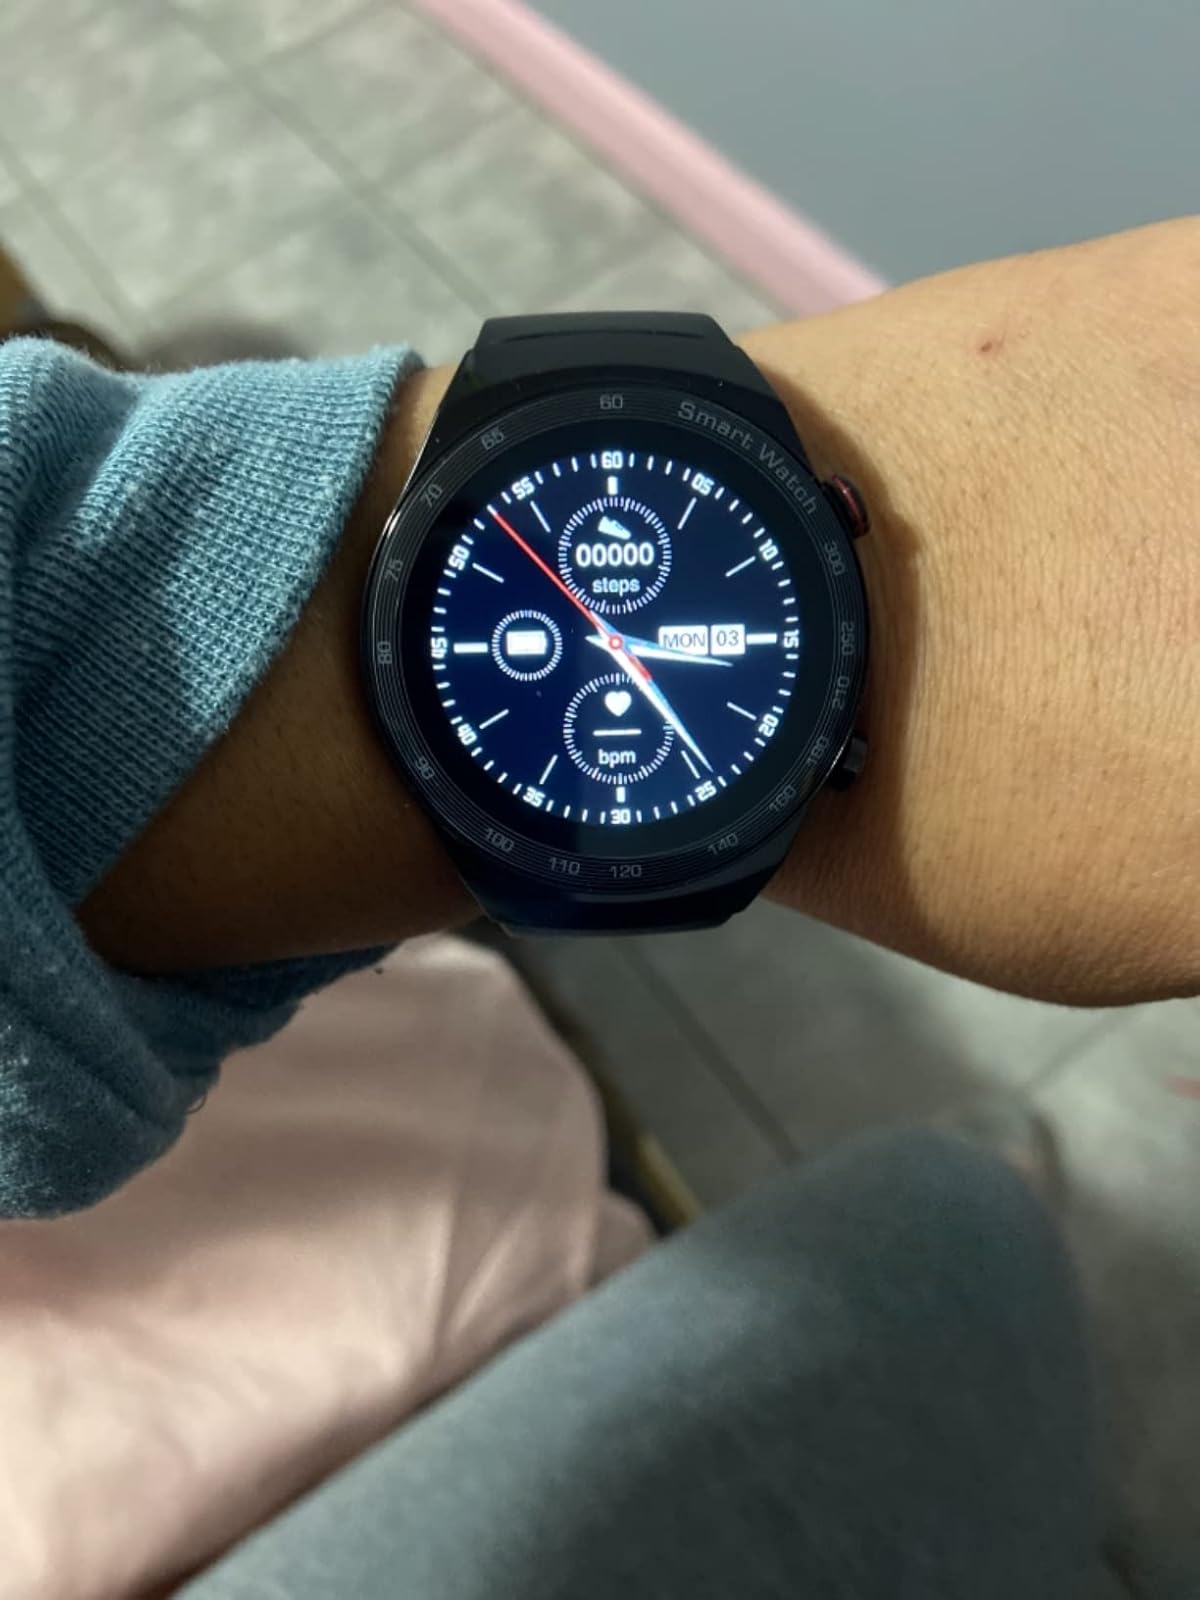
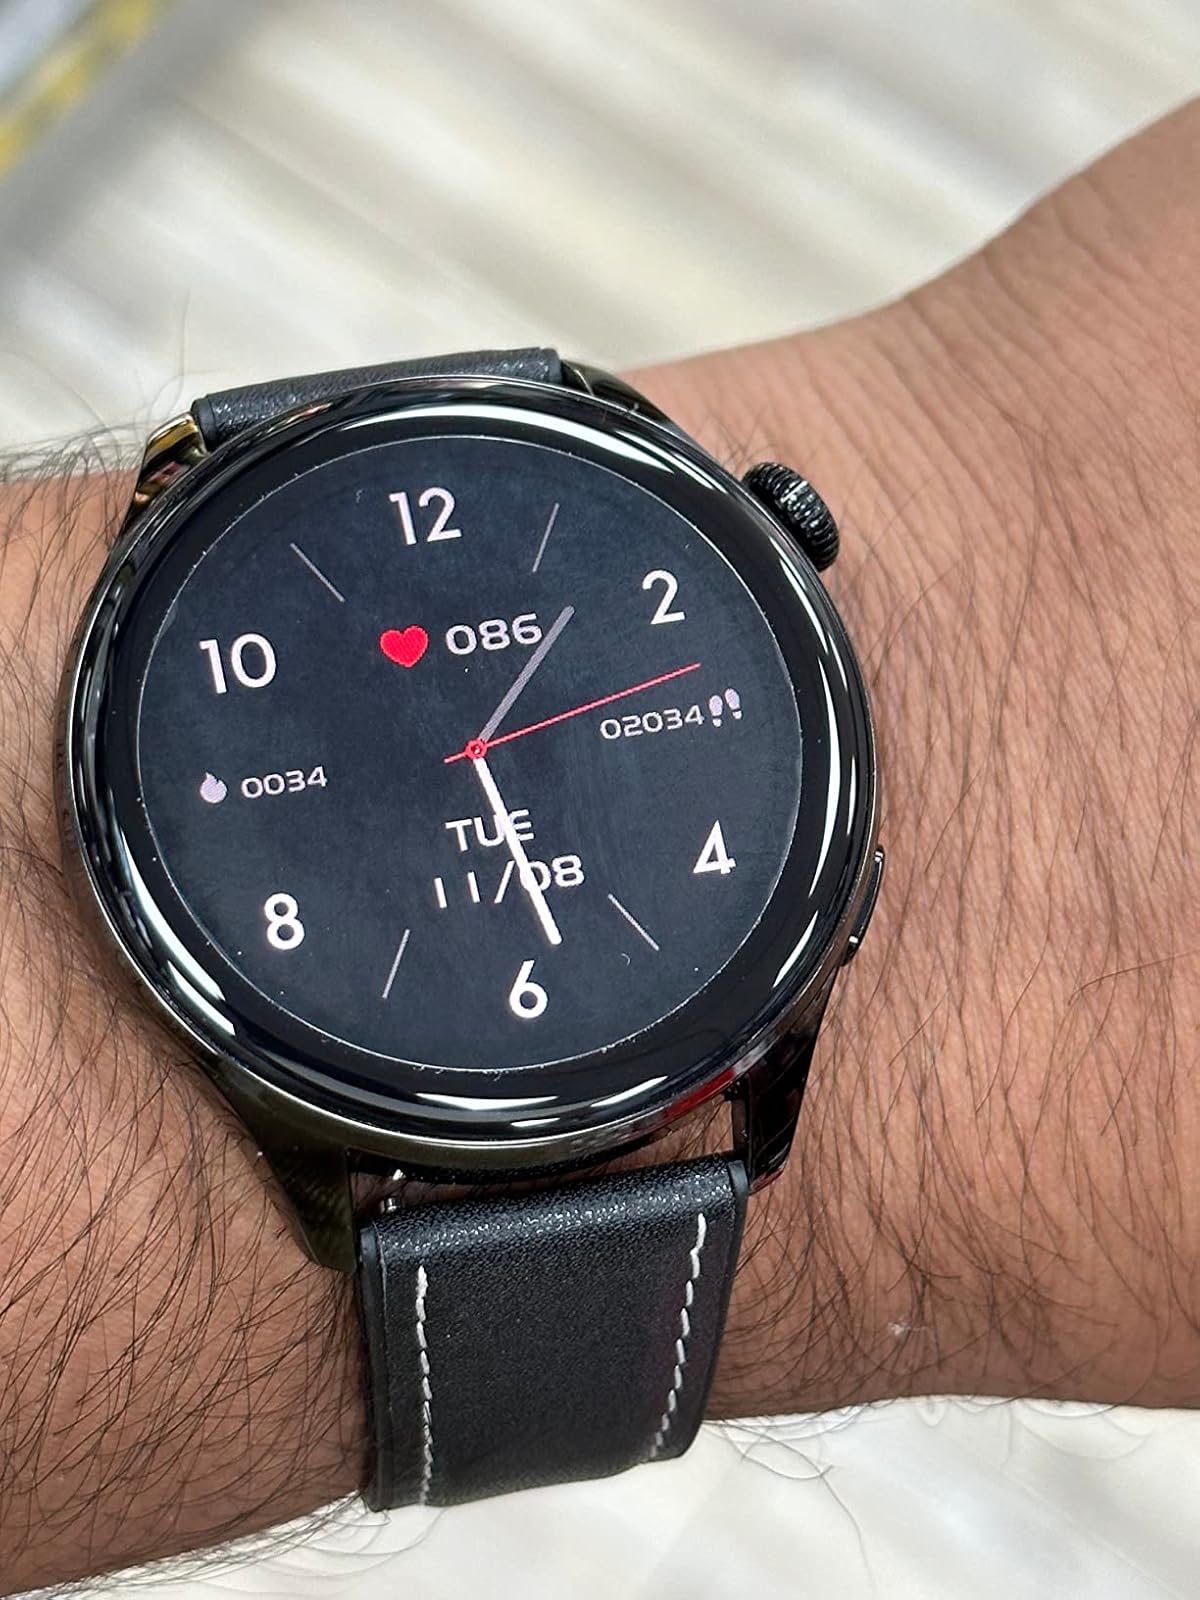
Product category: smartwatch
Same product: no